Per Lütken

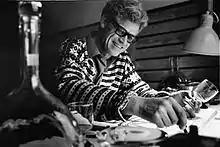
1965

Per Lütken was a Danish glassmaker (1916–1998), most famous for his works at Holmegaard Glass Factory (""Holmegaard Glasværk"" in Danish).